Ahmet Cebe

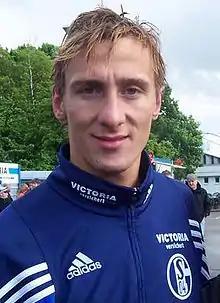
Cebe with FC Schalke 04 II

Ahmet Cebe (born 2 May 1983) is a German-Turkish professional former professional footballer who played as a midfielder.